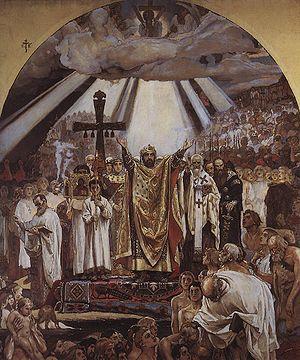
Vladimir Sviatoslavitch, dit « le Beau Soleil », dit Vladimir Iᵉʳ, mais plus connu sous le nom de Vladimir le Grand, le Soleil Rouge ou encore saint Vladimir, est un grand-prince de la Rus' de Kiev de la dynastie des Riourikides, qui régna de 980 à 1015.